The Wives of Bath

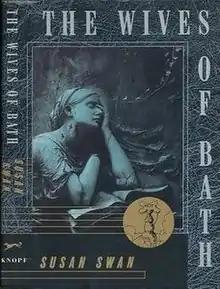
Cover art for 1993 Knopf hardcover edition

The Wives of Bath is a novel by Susan Swan, inspired by her own childhood experiences at Havergal College in Toronto, Ontario, Canada.